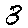
Label: 3